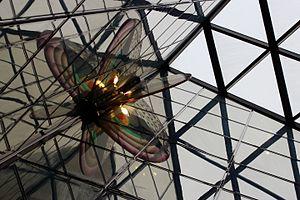
L'art dans le métro de Montréal est présent sous la forme d'une centaine d'œuvres d'art permanentes installées à l’intérieur et aux abords des différentes stations. En 2016, le métro compte des œuvres distribuées dans 55 des 68 stations du réseau.